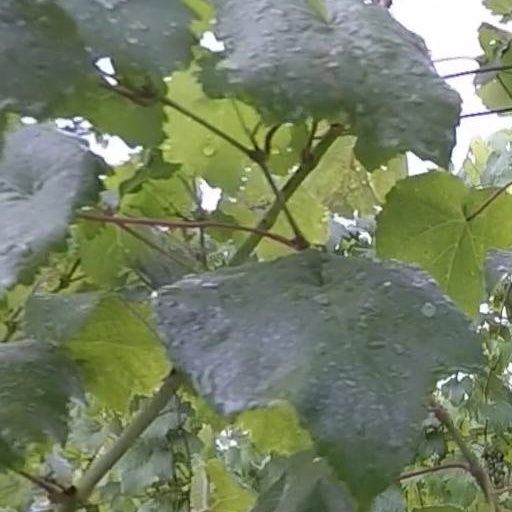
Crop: grape